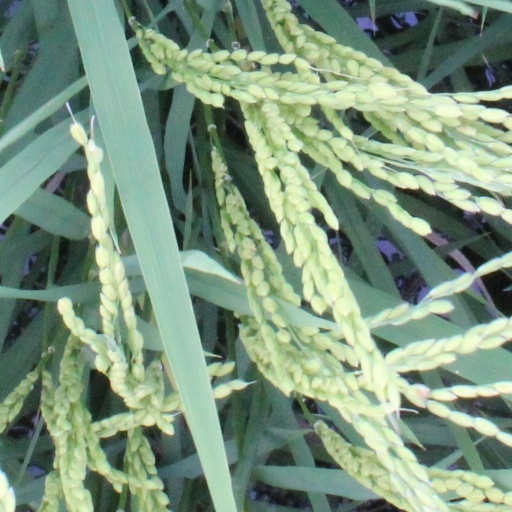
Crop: rice